Plantation house

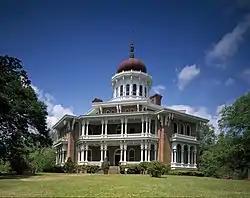
The Samuel Sloan-designed "Oriental Villa" mansion, Longwood, in Natchez, Mississippi. It was started in 1859 and never completed.

Greek Revival would remain a favorite architectural style in the agrarian South until well after the Civil War, but other styles had appeared in the nation about the same time as Greek Revival or soon afterward. These were primarily the Italianate and Gothic Revival. They were slower to be adopted in whole for domestic plantation architecture, but they can be seen in a fusion of stylistic influences. Houses that were basically Greek Revival in character sprouted Italianate towers, bracketed eaves, or adopted the asymmetrical massing characteristic of that style.